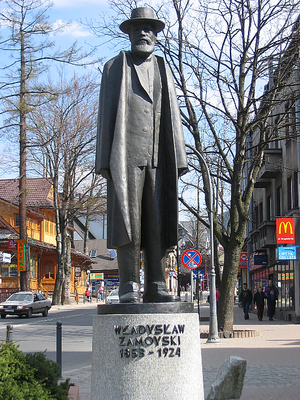
Władysław Zamoyski armories Jelita, né le 18 novembre 1853 à Paris et mort le 3 octobre 1924 à Kórnik est un entrepreneur, mécène et activiste social polonais, créateur de la Fondation de Kórnik et membre fondateur de la société de gymnastique "Sokół" à Cracovie. Il s'est engagé à protéger la nature des Tatras et il a contribué au développement de Zakopane.